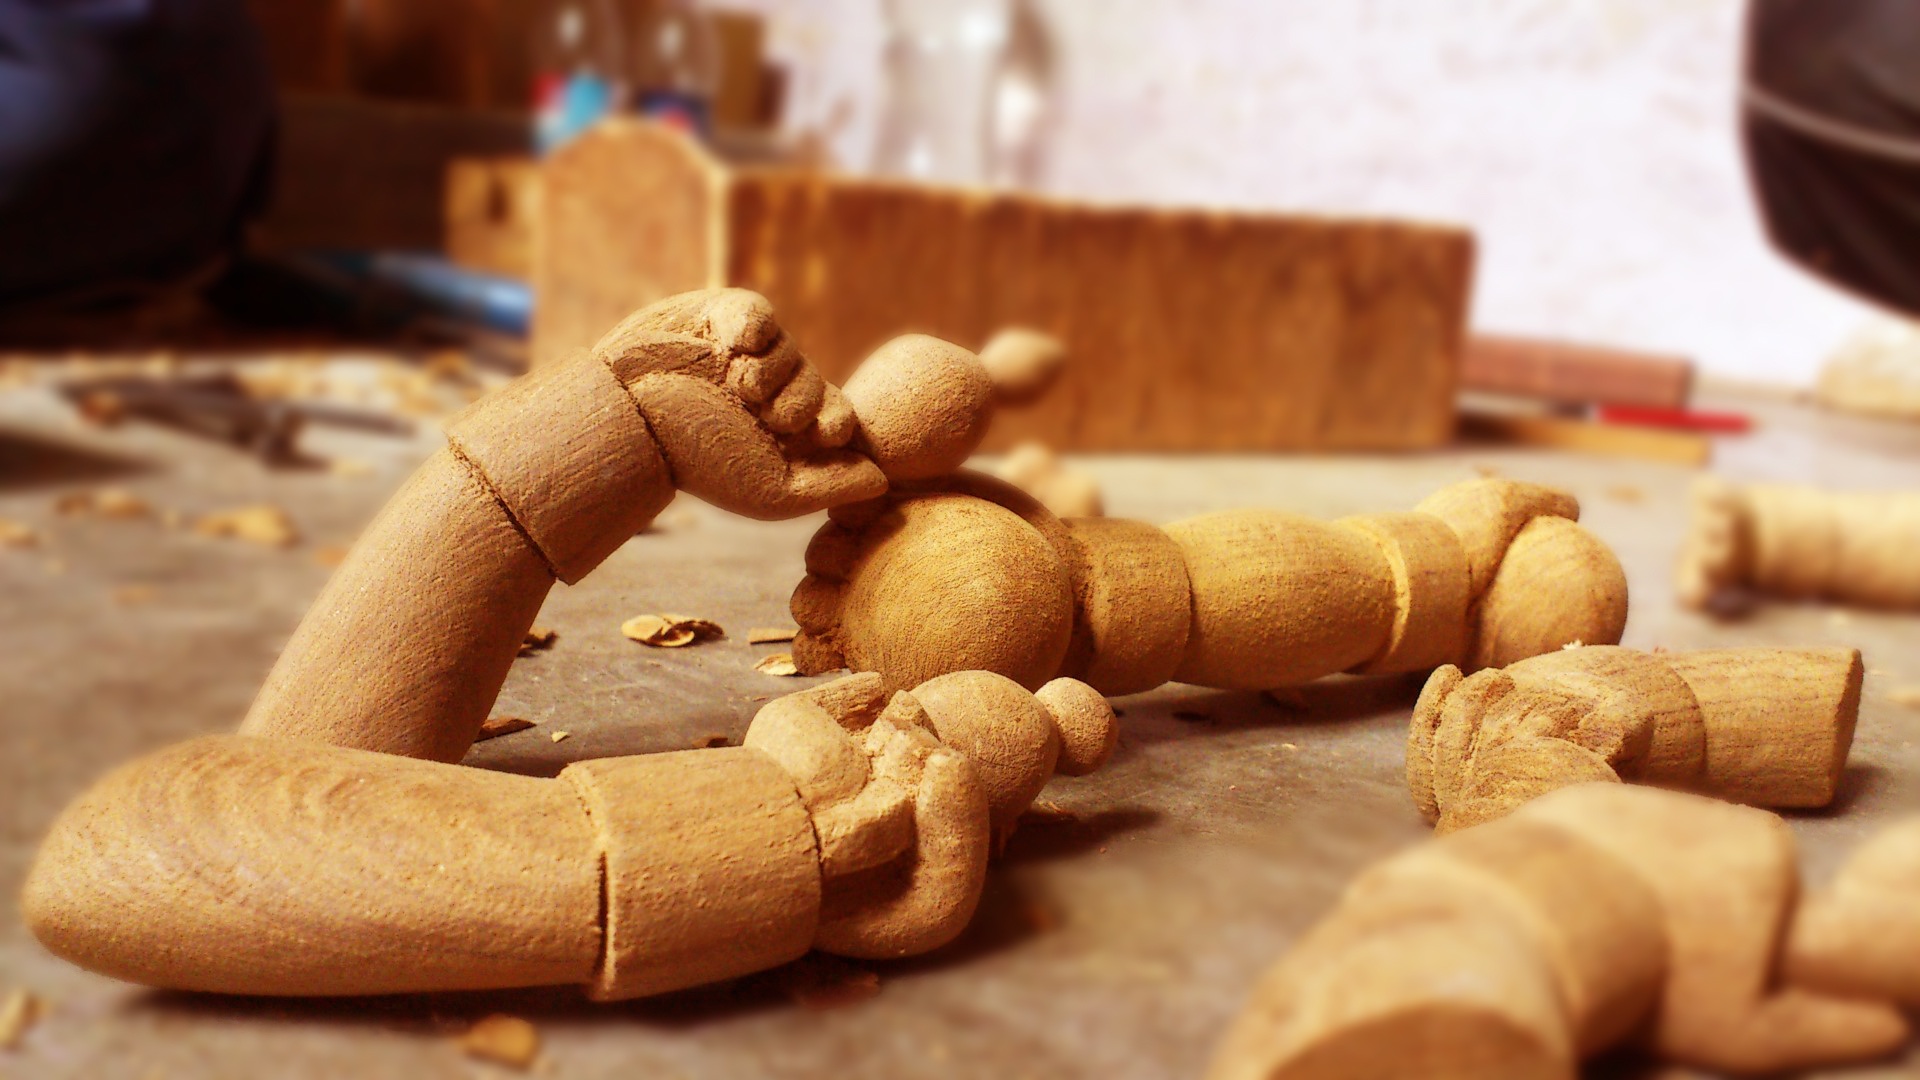
wood, food, produce, baking, baked goods, flavor